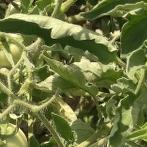
Crop: Tomato
Condition: virosis-d